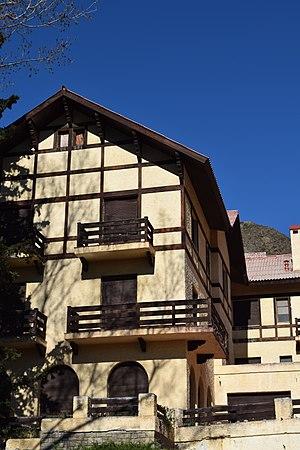
La province de Mendoza est une province de l'Argentine située à l'ouest du pays. Elle est limitrophe de la province de San Juan au nord, de San Luis à l'est, de La Pampa et Neuquén au sud et du Chili à l'ouest. Elle est typiquement une province andine. Avec les provinces de San Juan et de San Luis, la province de Mendoza fait partie de la région de Cuyo.